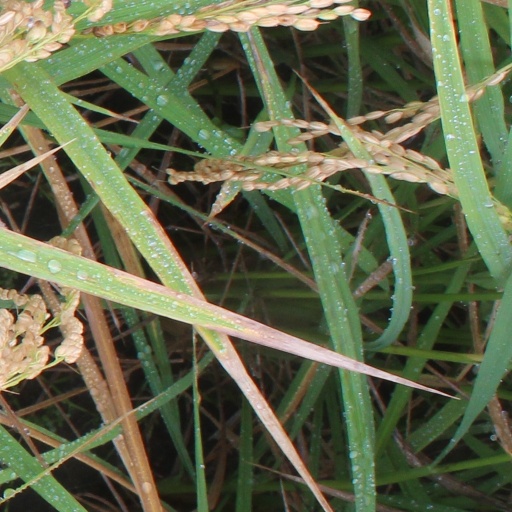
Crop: rice